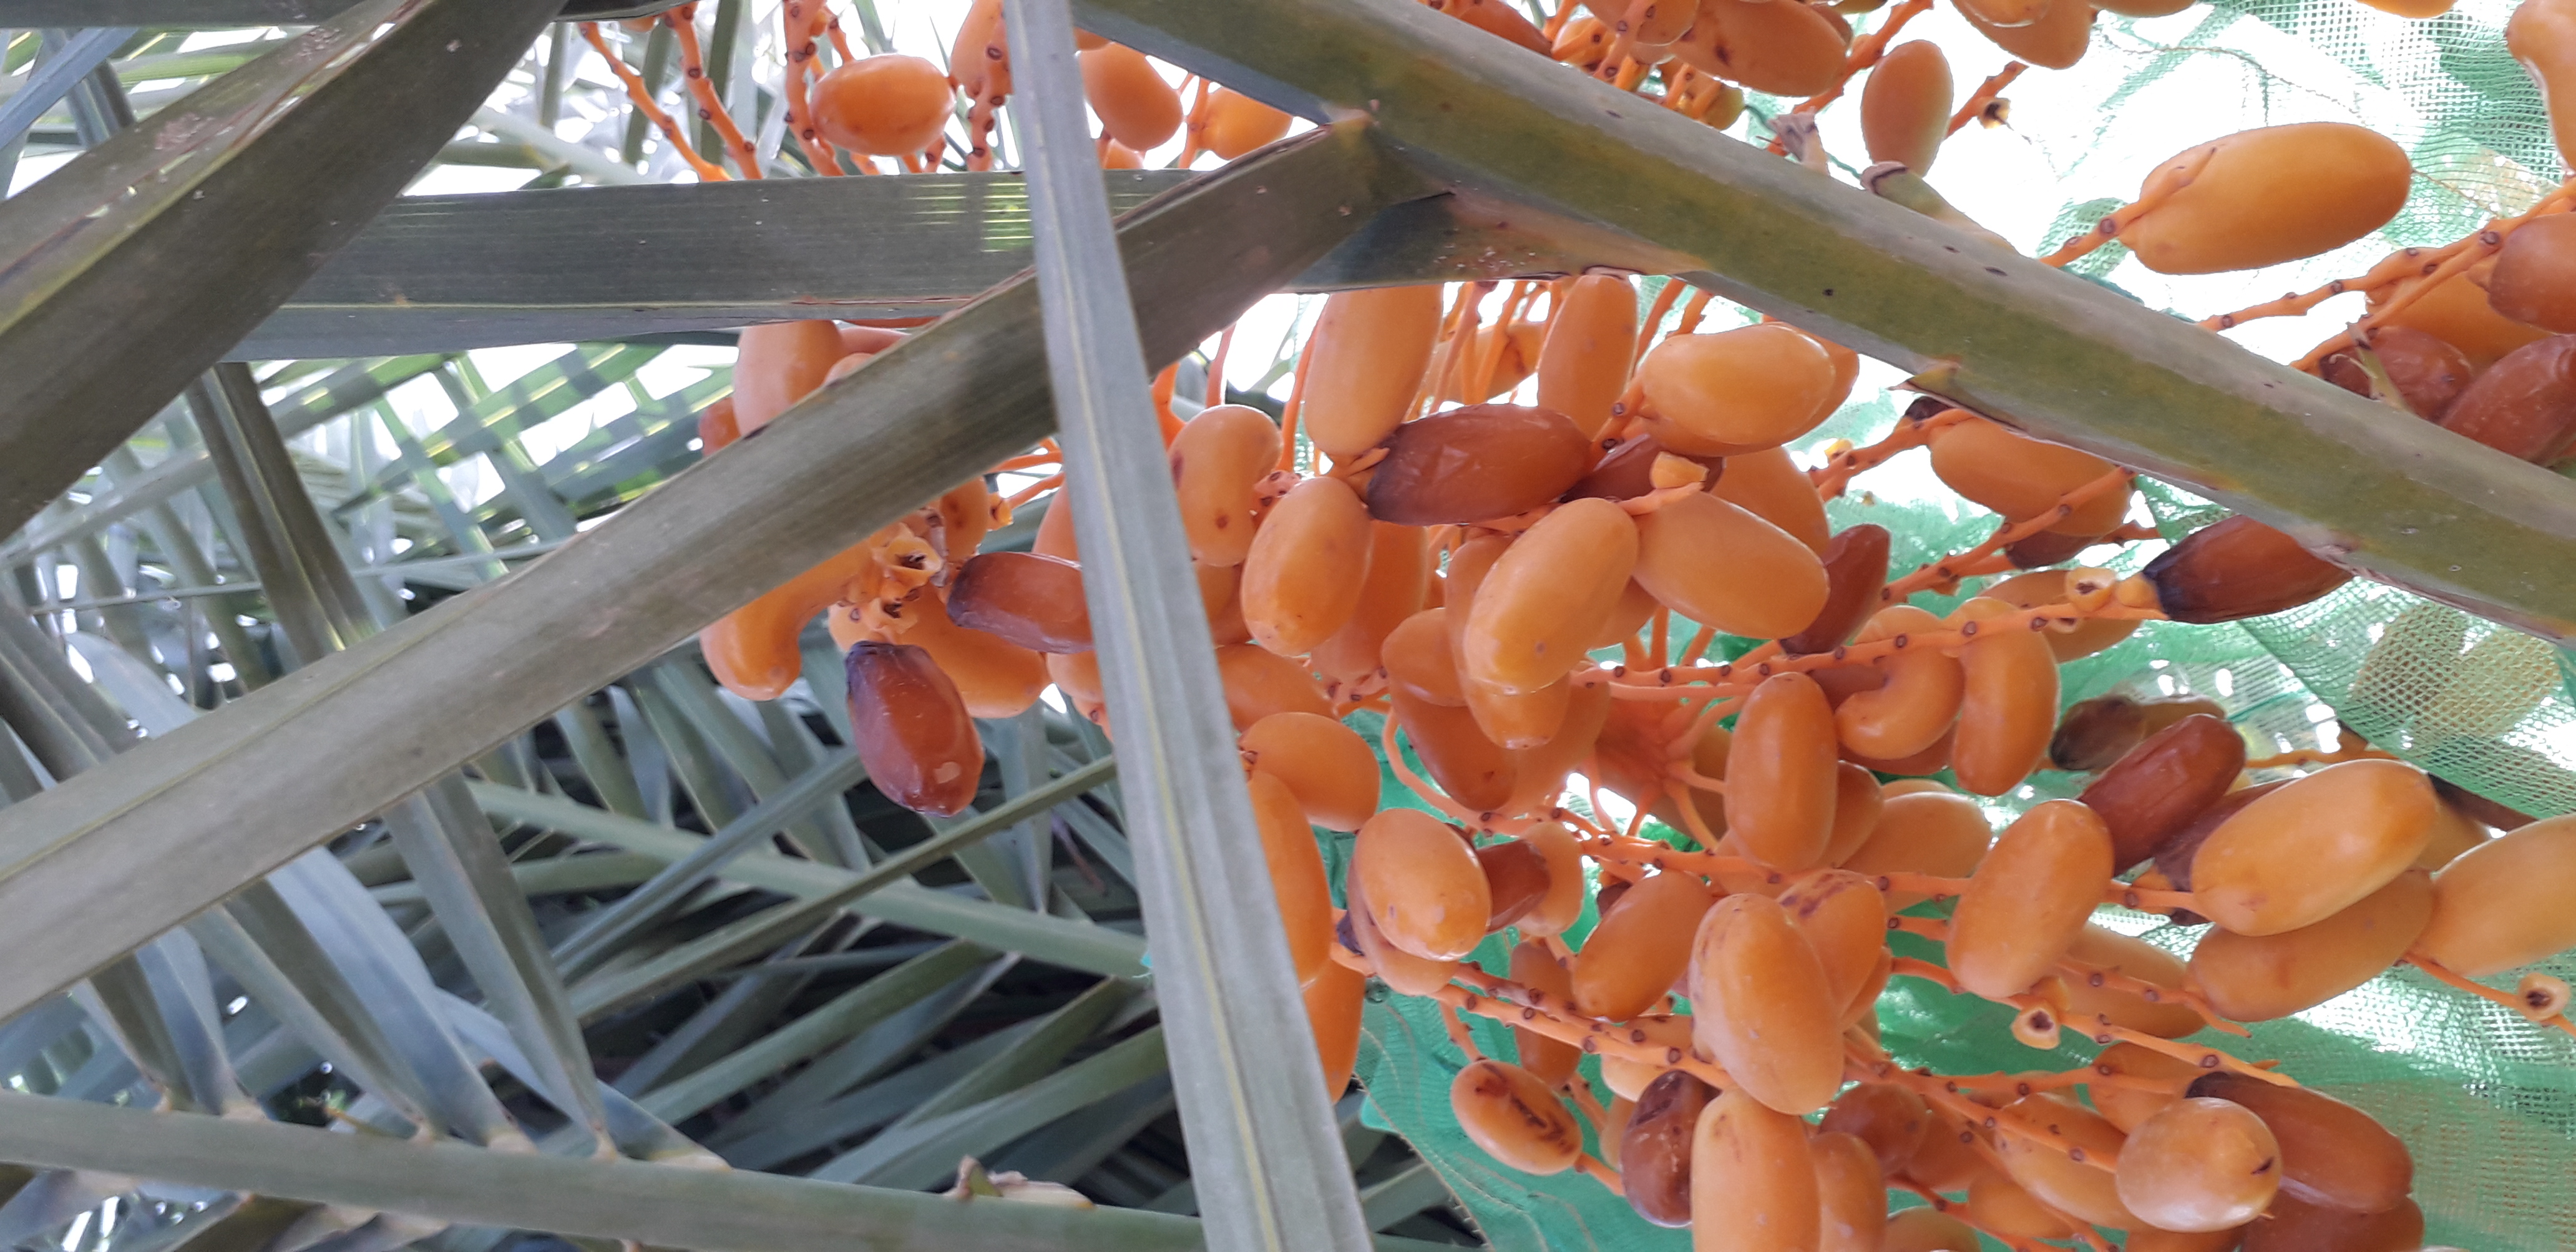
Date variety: kholt